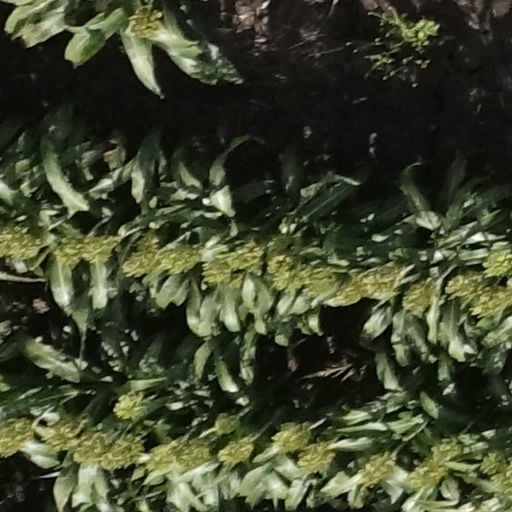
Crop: sorghum